Begin Again (Taylor Swift song)

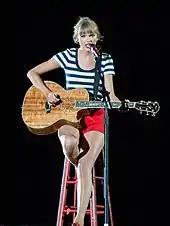
Swift performing "Begin Again" on the Red Tour (2013)

Swift first performed "Begin Again" at the 2012 Country Music Association Awards in Nashville. The performance featured Swift, in a red dress, singing on a Parisian café-inspired stage with an accordion player. Writing for "Entertainment Weekly", Grady Smith believed Swift did not showcase a powerful voice like other country artists, but found Swift's tone "gently evocative and rather soothing" in the right place.